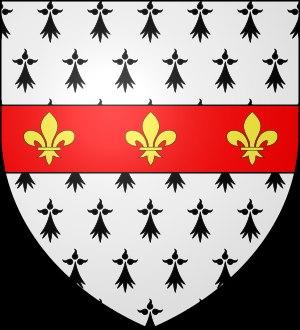
Le premier château d'Acigné date du XIᵉ siècle. Il sera détruit en 1224 par Pierre Mauclerc, afin de punir Alain d'Acigné d'avoir pris parti pour Louis IX de France contre lui. Le château était appelé en 1240 la motte d'Acigné. Il fut saccagé encore une fois pendant la Guerre de Succession, et pour une troisième fois à la fin du XVᵉ siècle, mais il y a toujours des restes archéologiques.